Colt McCoy

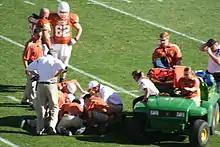
McCoy prior to being taken off the field near the end of the Texas A&M game

With 20 seconds remaining in the Lone Star Showdown versus the Aggies, McCoy was injured by a "vicious, stadium-hushing tackle" as Aggie defensive end Michael Bennett connected with his helmet against McCoy's upper body after McCoy had thrown an incomplete pass. Replays showed both on television and in the stadium revealed the hit might have included "helmet-to-helmet" contact which is illegal in NCAA football only if done intentionally, but no flag was thrown. When the replay was shown in the stadium, the Longhorn fans erupted in boos before lapsing back into silence as McCoy lay on the ground writhing for ten minutes before being taken off the field on a cart. Mack Brown said after the game "I didn't see it, but it sounded like 88,000 (fans) thought it was dirty". Fellow Longhorn Selvin Young said he thought the hit was a clean "textbook" hit. McCoy was taken to University Medical Center Brackenridge where he spent more than three hours undergoing an evaluation that included an X-ray, MRI, and a CAT scan. Longhorns trainer Kenny Boyd said the injury was a severe pinched nerve in McCoy's neck. Boyd said that McCoy was expected to make a full recovery, but no timetable was set for McCoy to return to play. The injury to McCoy came one game-clock minute after an A&M player, #91 Kellen Heard had been ejected from the game for vicious blindside block on McCoy after he threw an interception, which was ruled excessive. An X-ray, MRI exam and CT scan showed "no structural damage to McCoy's neck or shoulder".